Aarau

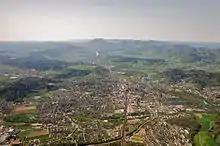
Aarau and the Jura Mountains

The old city of Aarau is situated on a rocky outcrop at a narrowing of the Aare river valley, at the southern foot of the Jura mountains. Newer districts of the city lie to the south and east of the outcrop, as well as higher up the mountain, and in the valley on both sides of the Aare. The neighboring municipalities are Küttigen to the north and Buchs to the east, Suhr to the south-east, Unterentfelden to the south, and Eppenberg-Wöschnau and Erlinsbach to the west. Aarau and the nearby neighboring municipalities have grown together and now form an interconnected agglomeration. The only exception is Unterentfelden whose settlements are divided from Aarau by the extensive forests of Gönhard and Zelgli. Approximately nine-tenths of the city is south of the Aare, and one tenth is to the north. It has an area, , of . Of this area, 6.3% is used for agricultural purposes, while 34% is forested. Of the rest of the land, 55.2% is settled (buildings or roads) and the remainder (4.5%) is non-productive (rivers or lakes). The lowest elevation, , is found at the banks of the Aar, and the highest elevation, at , is the Hungerberg on the border with Küttigen.